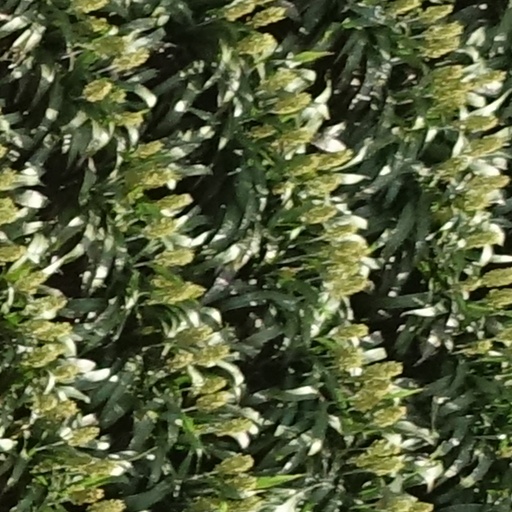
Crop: sorghum